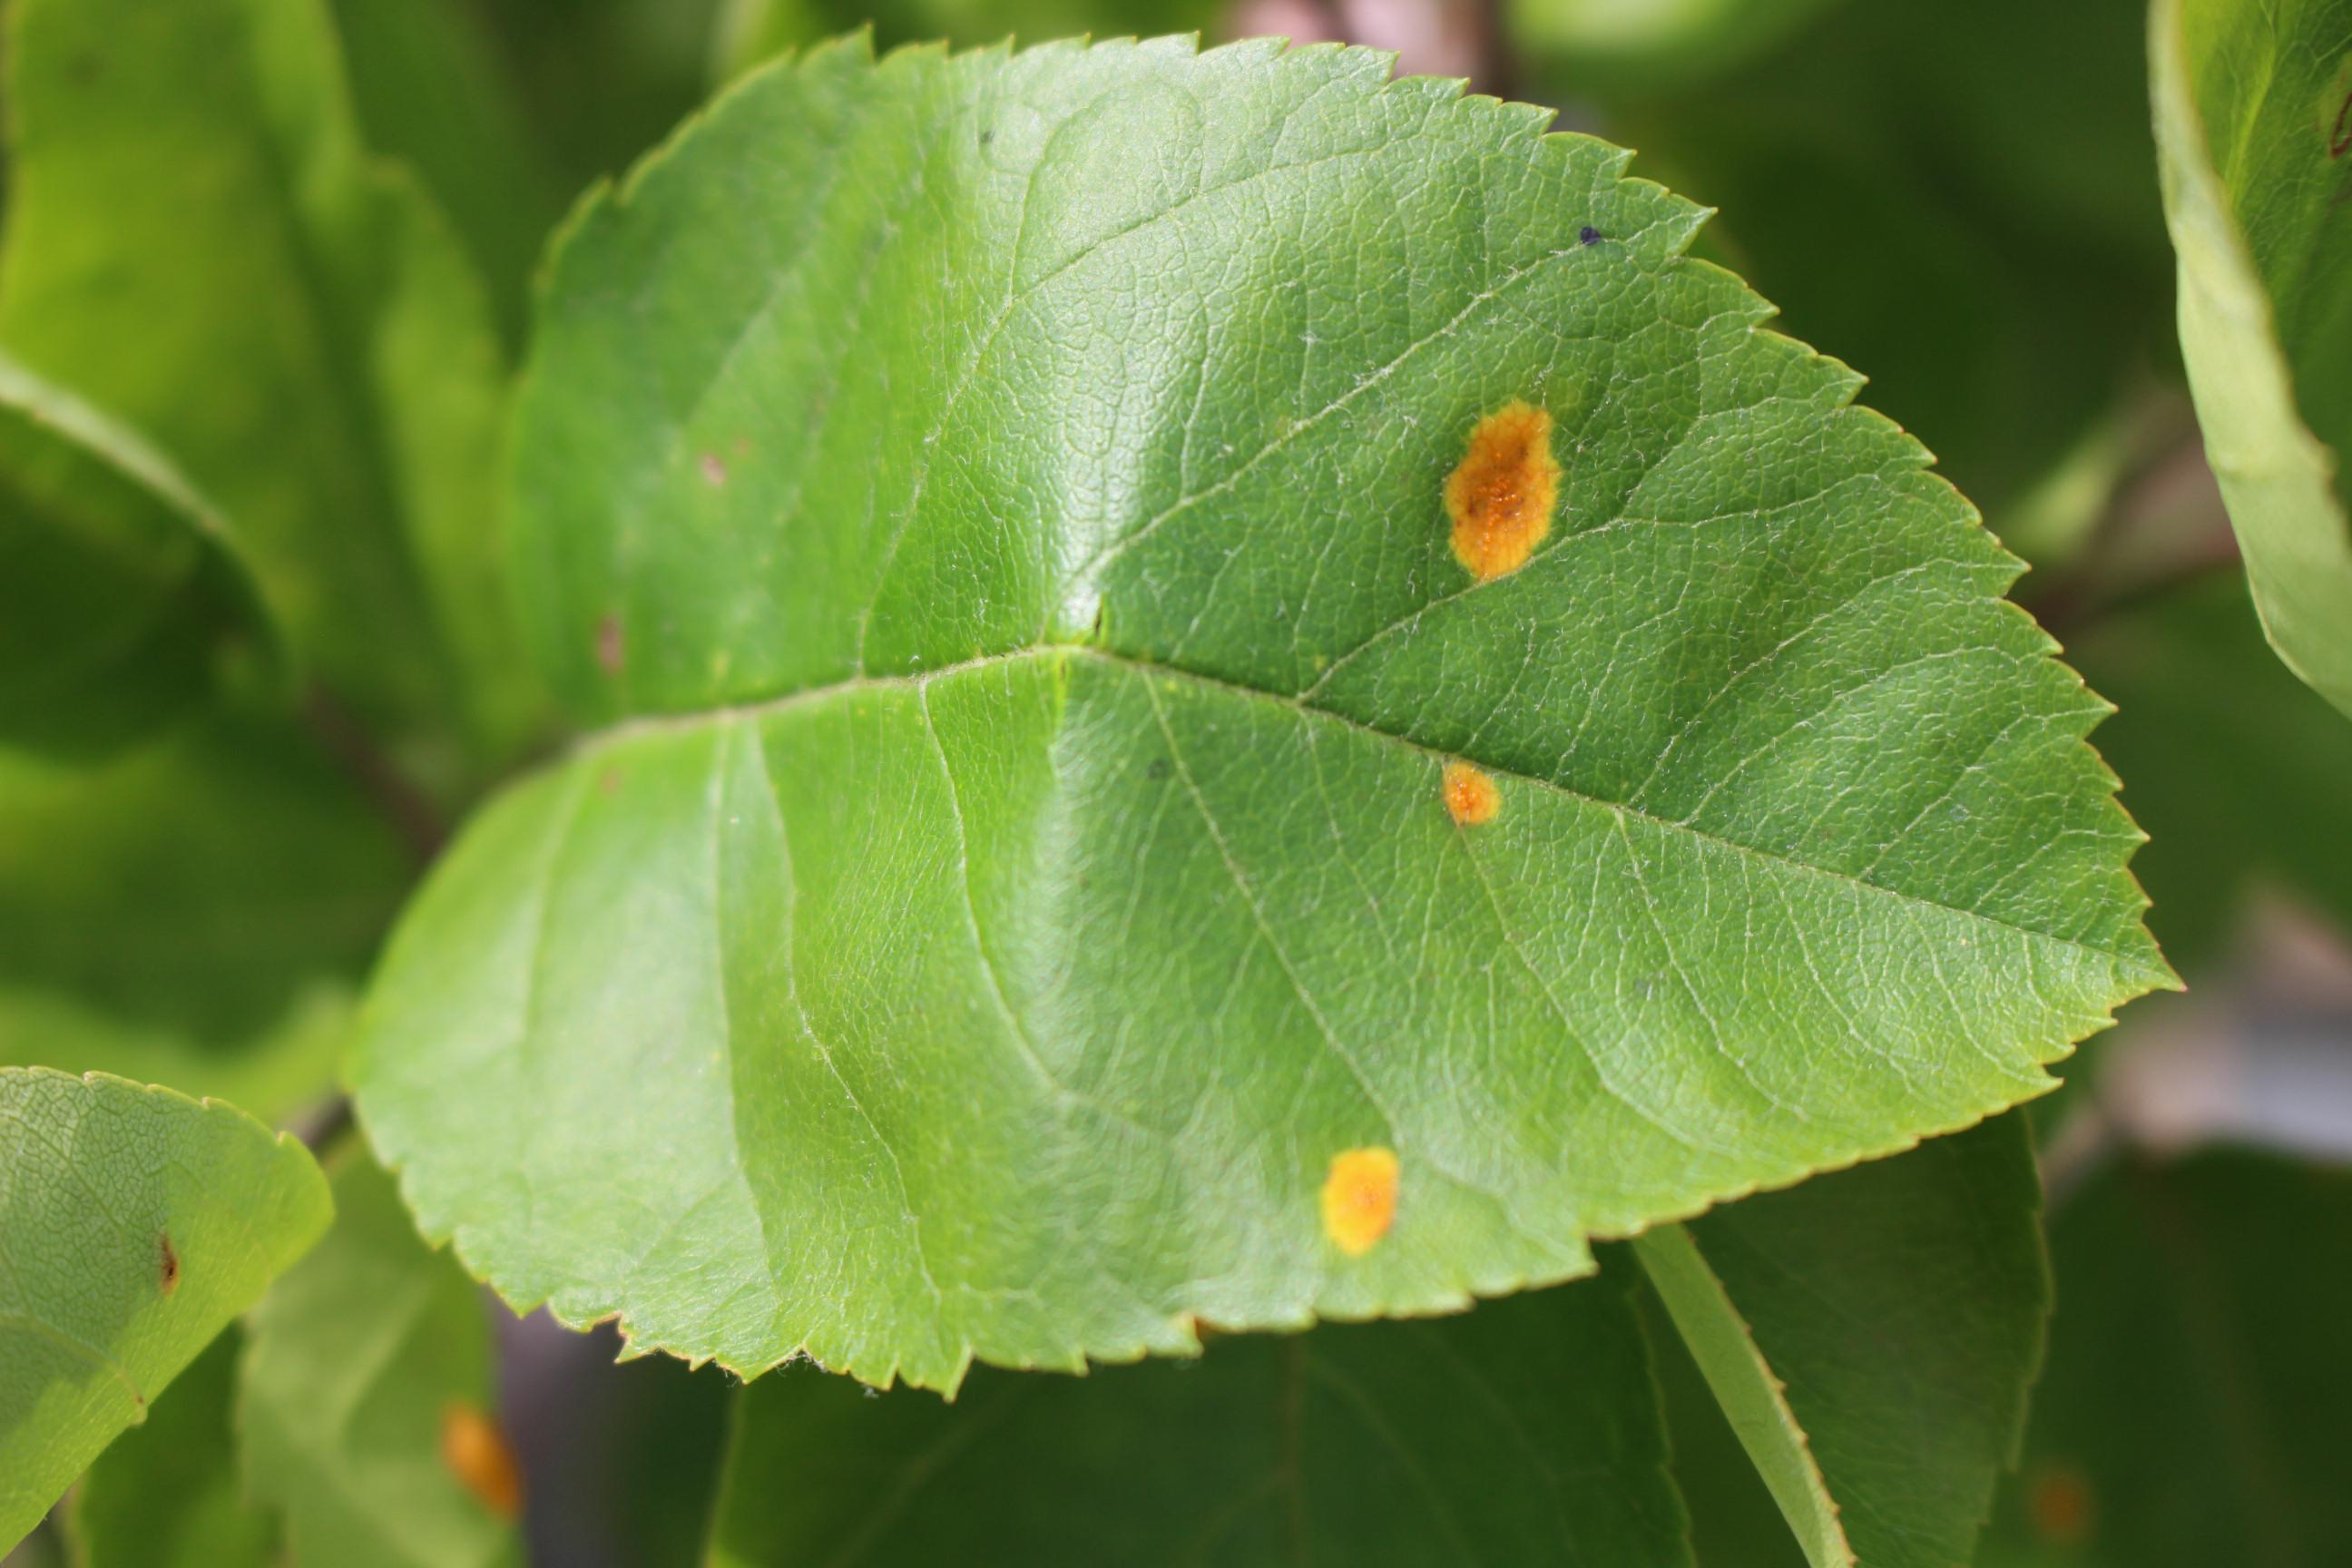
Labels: rust